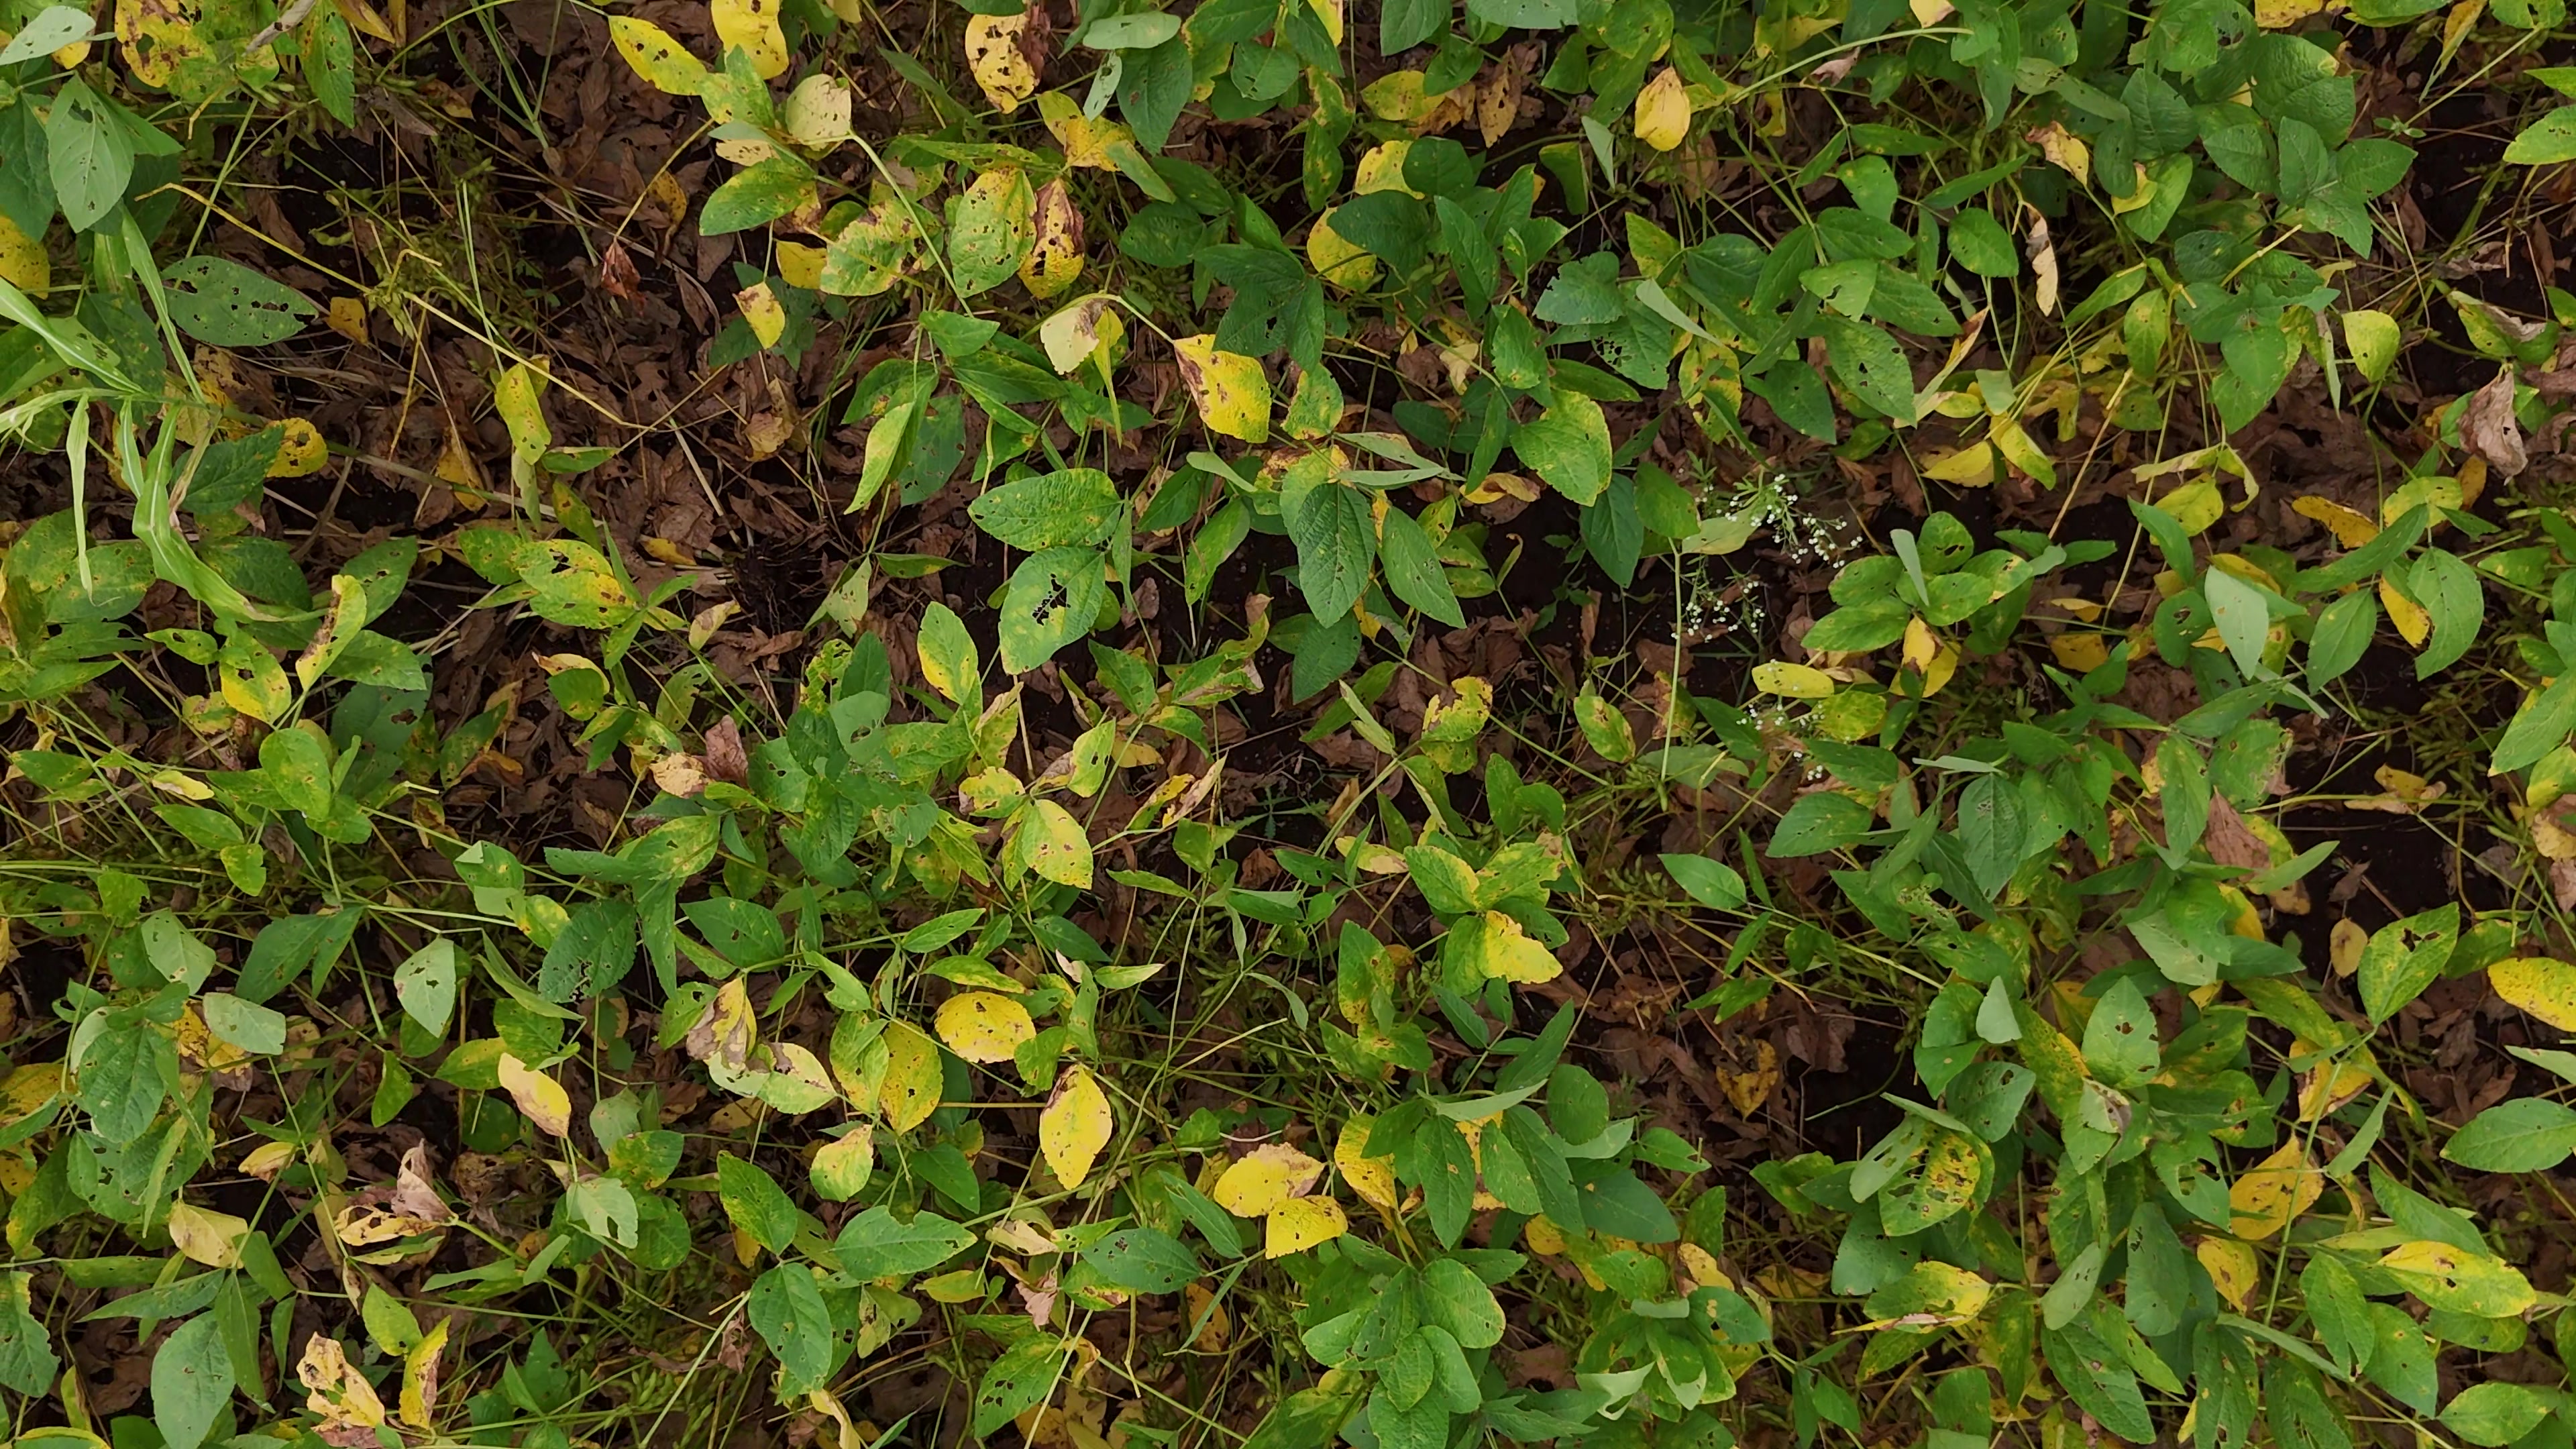
Label: Rust